Hospitales metro station (Santiago)

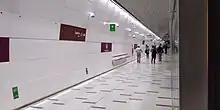
Station platform

The name is due to the fact that near where the station is located are the Hospital Clínico of the University of Chile (formerly José Joaquín Aguirre), San José and Roberto del Río, as well as the National Cancer Institute. In addition, the station is adjacent to the Faculty of Medicine of the University of Chile. The façades of the San José Hospital, the José Joaquín Aguirre Hospital and the National Cancer Institute are presented in the pictogram representing the station.